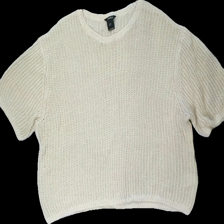
View: front
Type: Sweater
Category: Ladies
Brand: Lindex
Colors: Beige
Material: 100% cotton
Cut: Regular
Size: L
Season: All
Price range: 50-100
Recommended usage: Reuse
Description: beige kortärmad tröja